Presinge

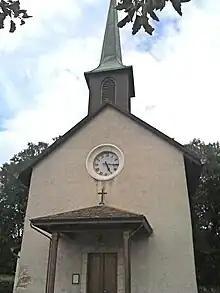
Presinge Church

From the , 224 or 36.5% were Roman Catholic, while 139 or 22.6% belonged to the Swiss Reformed Church. Of the rest of the population, there were 2 members of an Orthodox church (or about 0.33% of the population), there were 3 individuals (or about 0.49% of the population) who belonged to the Christian Catholic Church, and there were 6 individuals (or about 0.98% of the population) who belonged to another Christian church. There was 1 individual who was Jewish, and 1 individual who was Islamic, and 1 individual who belonged to another church. 118 (or about 19.22% of the population) belonged to no church, are agnostic or atheist, and 119 individuals (or about 19.38% of the population) did not answer the question.